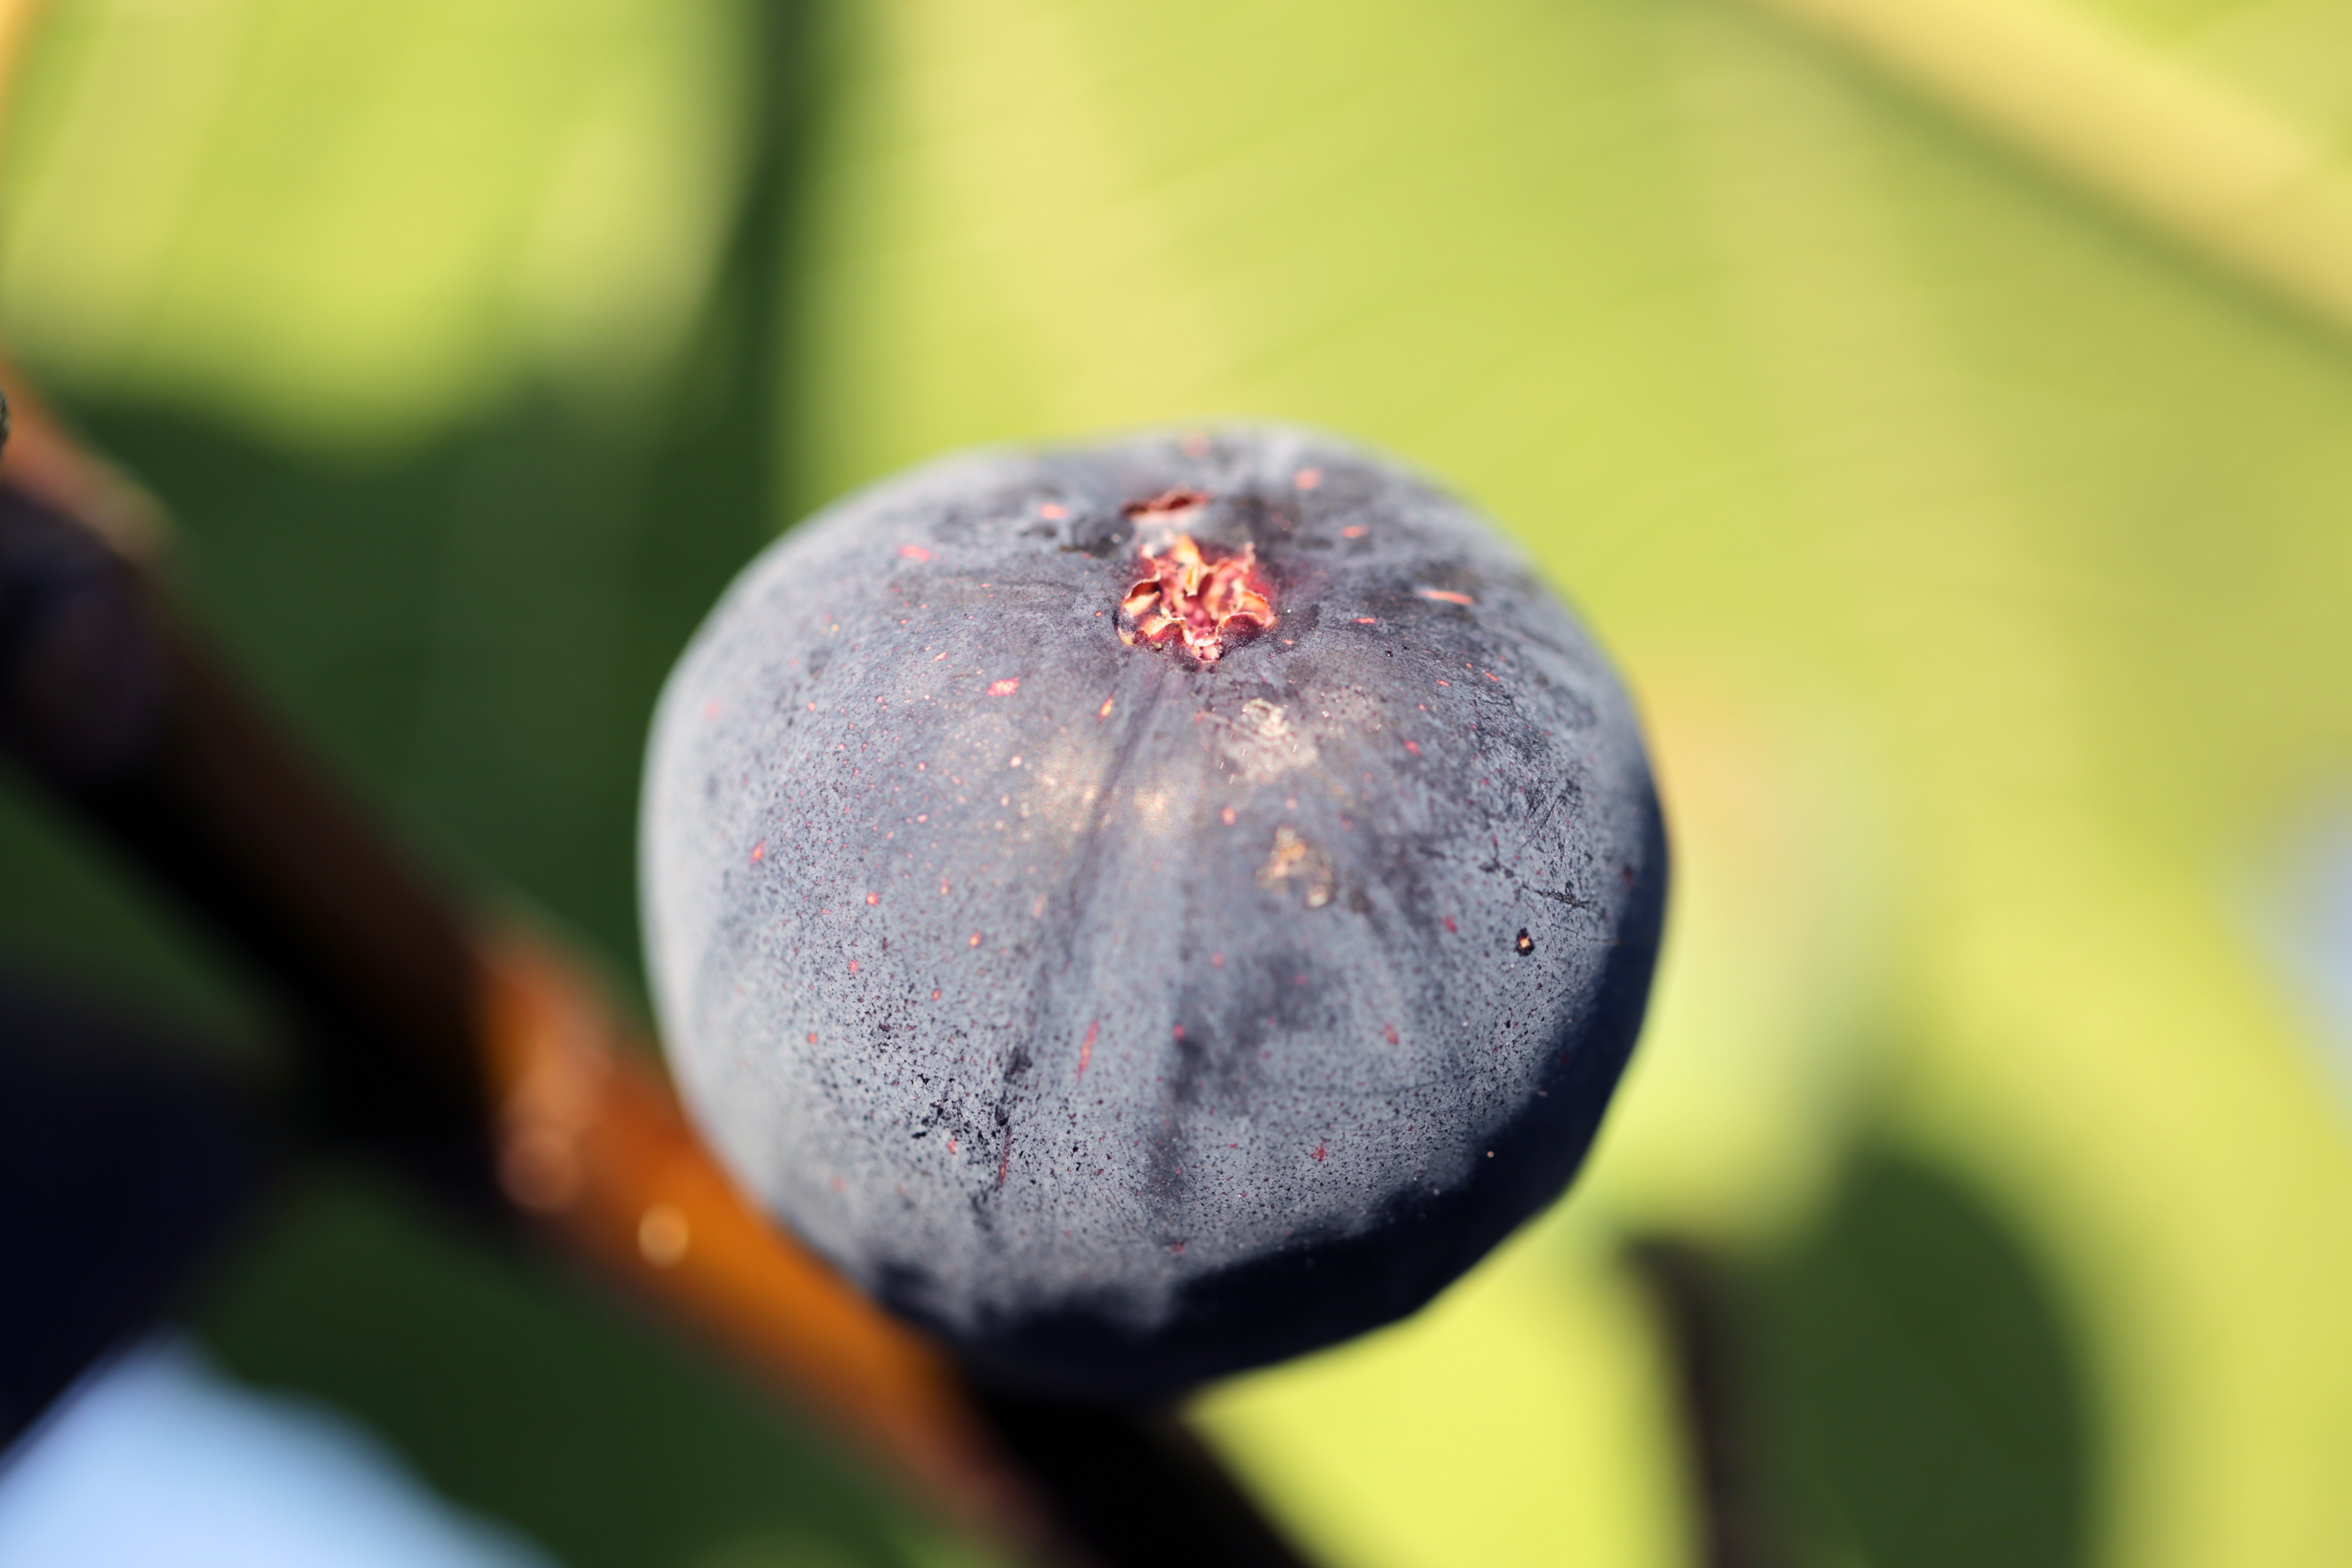
tree, nature, branch, blossom, plant, photography, fruit, berry, sunlight, leaf, flower, summer, food, green, produce, autumn, botany, flora, fig, close up, bud, macro photography, flowering plant, bilberry, plant stem, land plant